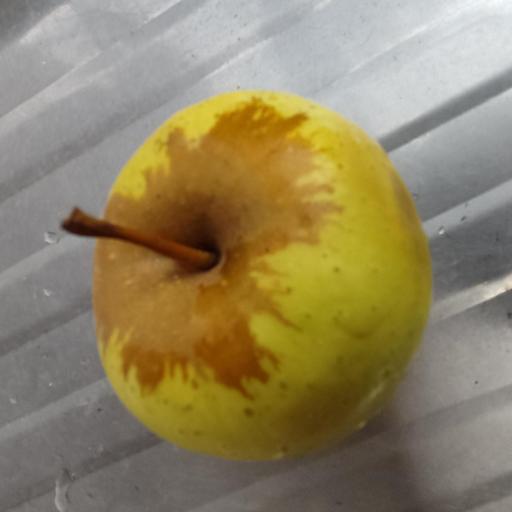
Crop type: Apple_Golden Delicious